Liliana García

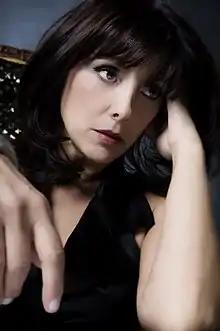
García in 2009

Liliana García Sosa (born 17 October 1957) is an Uruguayan-Spanish actress, solicitor, human rights activist, and theater director with a recognized career in film, theater, and television.